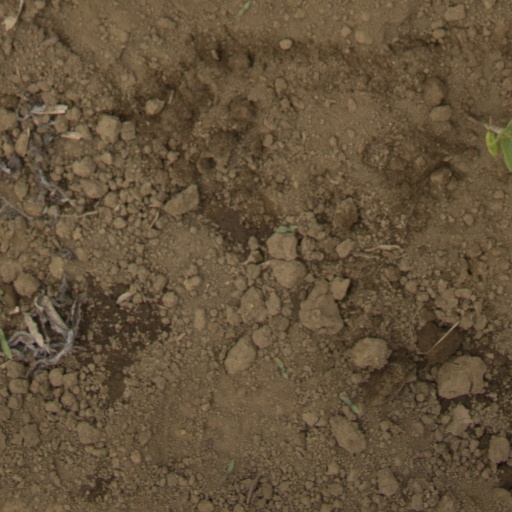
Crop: Jerusalem artichoke